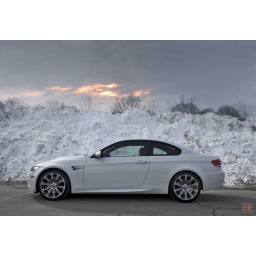
photoshopped in sky from matt wan's pic taken on my balcony